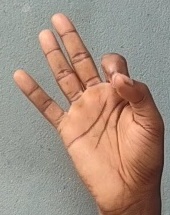
ASL sign: 9